Sky position (RA, Dec in degrees): 141.942, 0.8685
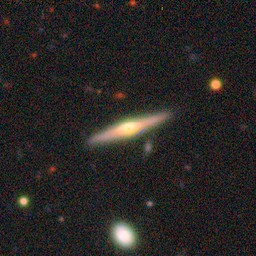
Galaxy morphology: Edge-on Galaxies with Bulge